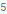
Number: 5